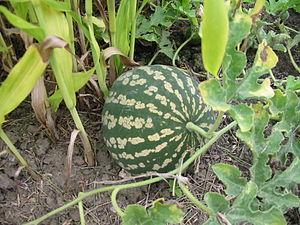
Fruit de Citrullus colocynthis (coloquinte officinale) Source Photo JH Mora prise en août 2004 à Milly-la-Forêt (CNPMAI)
Citrullus colocynthis, la Coloquinte officinale ou coloquinte vraie, est une plante herbacée vivace de la famille des Cucurbitacées, sous-famille des Cucurbitoideae, tribu des Benincaseae, sous-tribu des Benincasinae. Elle est cultivée dans le bassin méditerranéen et dans les pays tropicaux comme plante médicinale pour la pulpe de ses fruits, qui est amère et toxique et parfois pour ses graines huileuses comestibles.